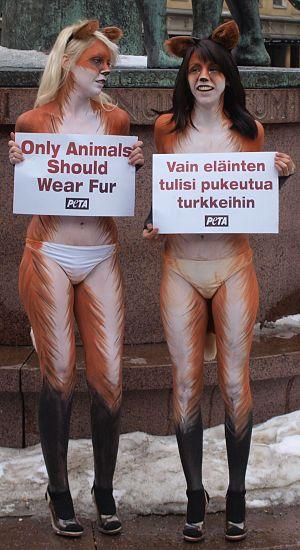
La cruauté envers un animal, ou maltraitance envers un animal, est le fait qu'un être humain fasse subir à un animal, qu'il soit sauvage, domestique, apprivoisé ou tenu en captivité, un acte visant à lui faire du mal, que ce soit sous forme active ou sous forme passive.